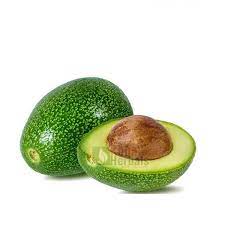
Label: Avocado